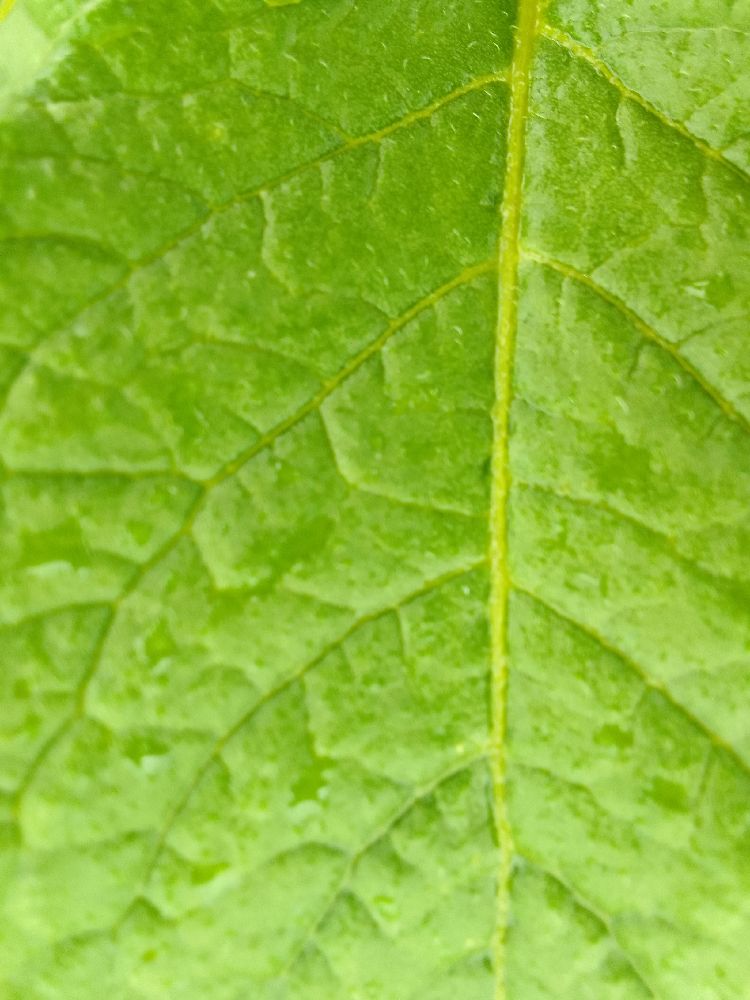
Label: Healthy